Pontiac Grand Prix

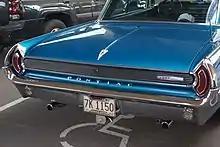
taillights of 1962 Grand Prix

The standard engine was the Bonneville's V8, which came with four-barrel carburetor and dual exhausts. Tri-Power carburation (with three two-barrels) raised output to . Two other high-performance 389s were offered, including a four-barrel version rated at and a Tri-Power. Late in the model year a "street" version of the race-orientated 421 Pontiac offered in 1961 and 1962 became available, but only in a four-barrel form rated at . Pontiac also offered the Super Duty with two four-barrel carburetors, rated at , as a US$2,250 option ($ in dollars ).